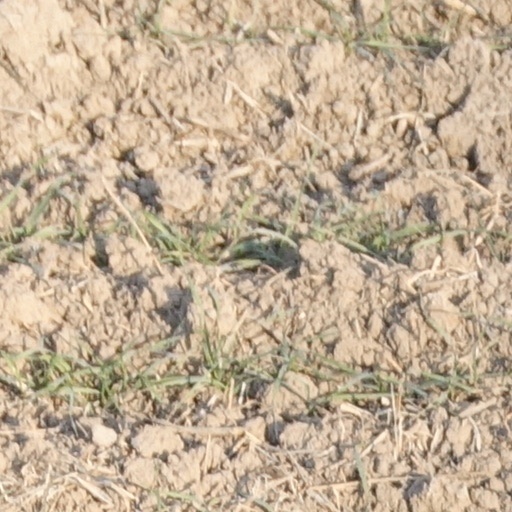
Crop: wheat